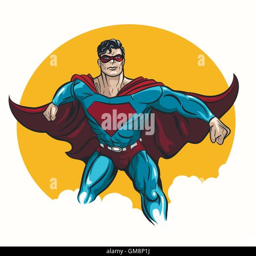
superhero standing with cape waving in the wind .